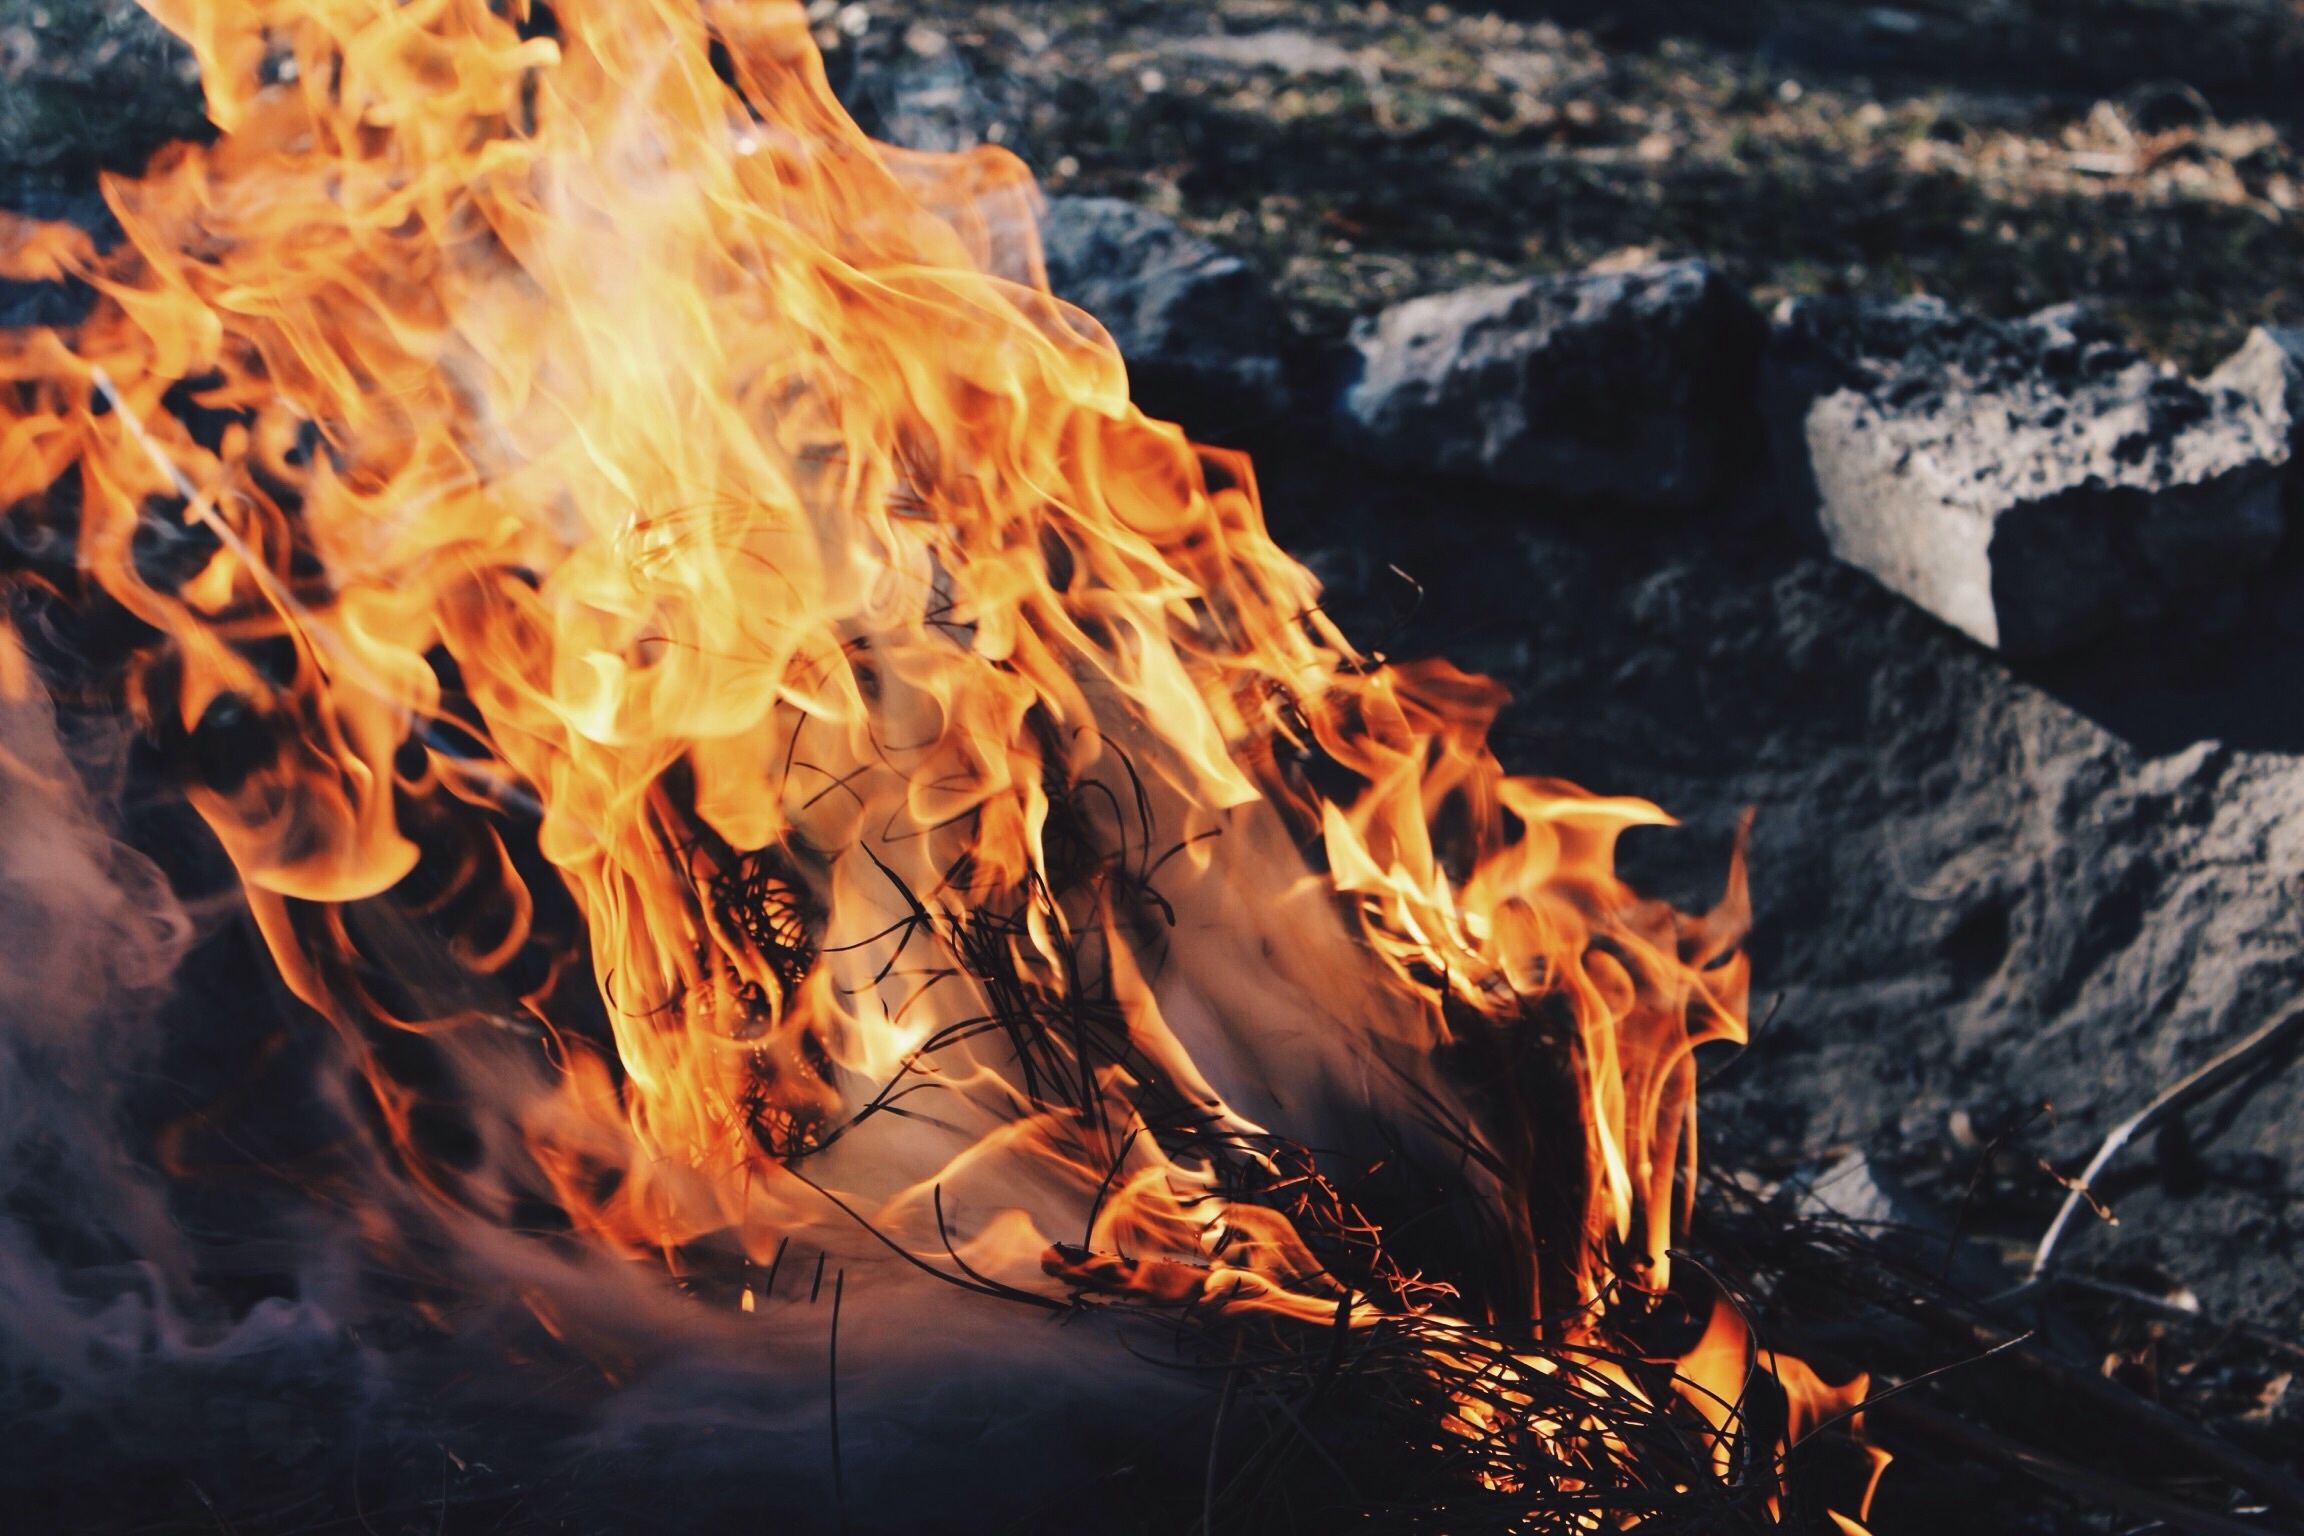
flame, fire, campfire, bonfire, geological phenomenon